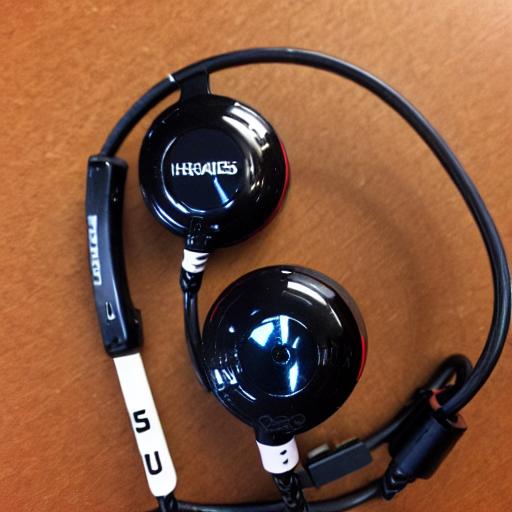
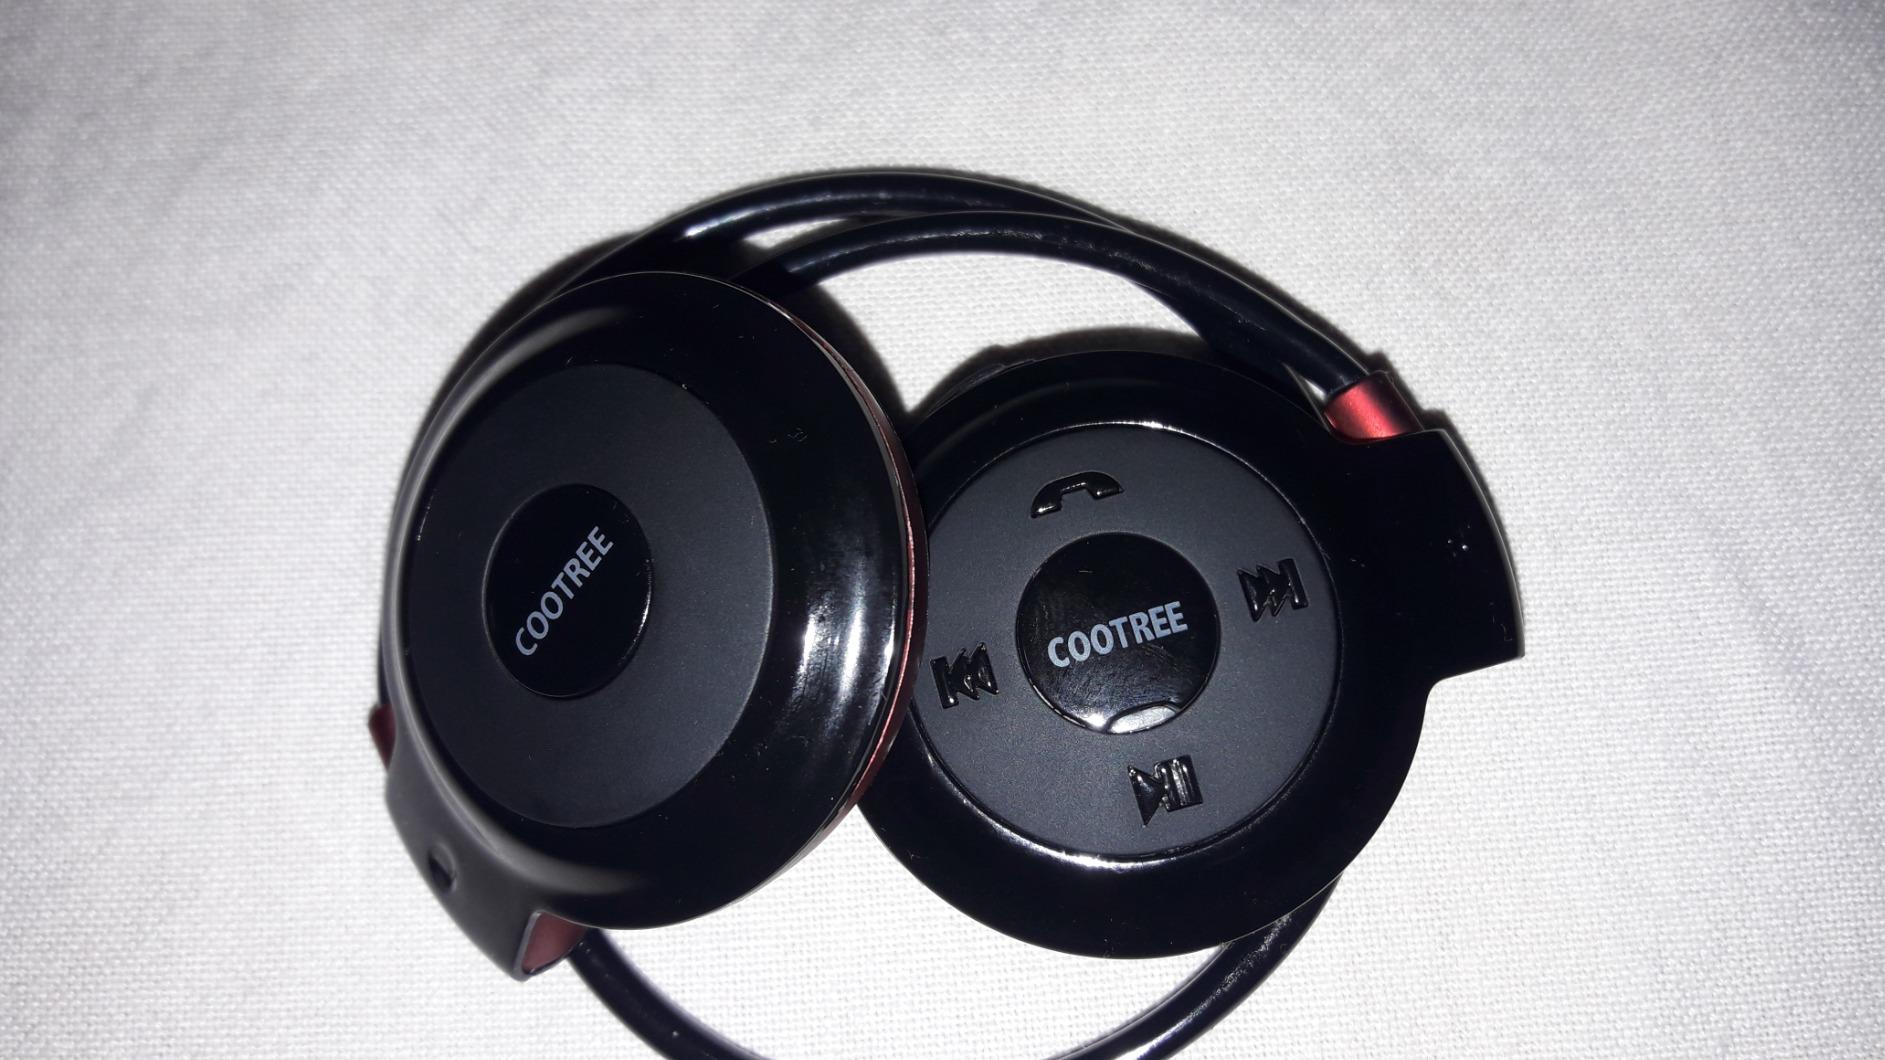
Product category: headphones
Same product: no